Jaleen Smith

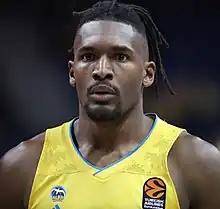
Smith with Alba Berlin in 2021

For the 2020–21 Basketball Bundesliga season, Smith was elected as Most Valuable Player. He received the award at the same time as his coach John Patrick became Coach of the year. Smith averaged 15.7 points, 5.3 rebounds, 5.6 assists and 1.7 steals per game.